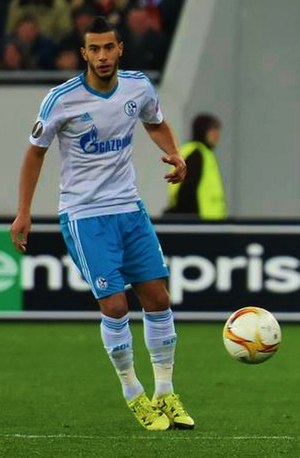
Younès Belhanda
Younès Belhanda, er en fransk/marokkansk fodboldspiller. Han spiller for Galatasaray i Tyrkiet.